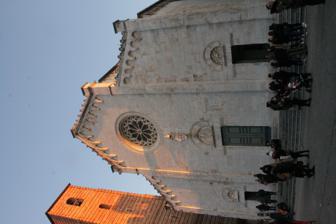
Building: San Martino, Pietrasanta
Country: Italy
Year built: 1387
The Cathedral Church of St Martin, Pietrasanta Interior, St Martin's Cathedral, Pietrasanta Interior of the dome, Pietrasanta Cathedral Apse and crucifix at Pietrasanta Cathedral The Collegiate Church of San Martino ( Italian : Collegiata di San Martino ; Duomo di Pietrasanta ) is a collegiate church in Pietrasanta , in the region of Tuscany , Italy . It is the main church or duomo of the town. It is first mentioned in 1223, and was subsequently enlarged in 1330 and in 1387 when Pope Urban VI had a baptismal font installed in the church. Exterior The façade is covered with white marble. Over the three portals are lunettes with scenes of the Life of Christ. On the right transept is another portal with St. John the Baptist , a 14th-century work by Bonuccio Pardini. The coat of arms on the main façade is a memory of the Genoese and Florentine dominations, but there is also one of Pope Leo X . The marble rose window is attributed to Riccomanno Riccomanni (14th century). The 36 m-tall bell tower has square layout, and remains unclad and in brick, originally it was meant be covered with marble facing. It was finished in the late 15th-early 16th centuries by the Florentine architect Donato Benti. In the interior is a curious helicoidal staircase. The baptistery (1786) was originally a 17th-century oratory dedicated to St. Hyacinth . It contains two baptismal fonts from 1385 and 1612. The nave. The Piazza in front of the Cathedral has various monuments including a statue depicting Grand Duke Leopold, the Hapsburg ruler of Tuscany, sculpted by Vincenzo Santini. There is also a marble column of the Marzocco (The seated lion symbolizing Florence), celebrating the re-acquisition in 1513 of the town by Florence. The fountains on surrounding walls are also known as the Fontana del Marzocco. Interior The church is on the Latin cross plan with a nave, two aisles and a transept. Much of the decoration dates from the reign of Christina, Grand Duchess of Tuscany , who in 1627 commissioned the restoration of the Collegiata to Florentine artists, who provided large devotional altarpieces and sculptures. The tribune has frescoes (1496) by Antonio di Francesco Cosi and by Ciampanti from Lucca. Other artists include painters Matteo Rosselli , Francesco Curradi , Jacopo Vignali , Pietro Dandini , Bastiano Bitozzi , Jacopo Chiavistelli , and Alessandro Cominotti , and the sculptors Giovan Battista Stagi, Stagio Stagi and Ferdinando Tacca . The marble pulpit is instead from 1508, by Benti and Lorenzo Stagi. The dome was originally octagonal (1453), but was rebuilt on circular plan in 1820. The ceiling of the dome was frescoed with a depiction of the Last Judgement (1823-1825) by Luigi Ademollo . In the right transept chapel is the venerated relic of the Madonna del Sole ("Madonna of the Sun"), a painting from an anonymous Late Gothic artist, dated 1424. Notes Wikimedia Commons has media related to Duomo (Pietrasanta) .